Gigue

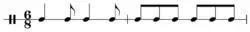
Another gigue rhythm.

An early Italian dance called the "giga" probably derives its name from a small accompanying stringed instrument called the giga. Historians, such as Charles Read Baskerville, claim that use of the word in relation to dancing took place in England prior to such usage on the Continent. "Giga" probably has a separate etymology.